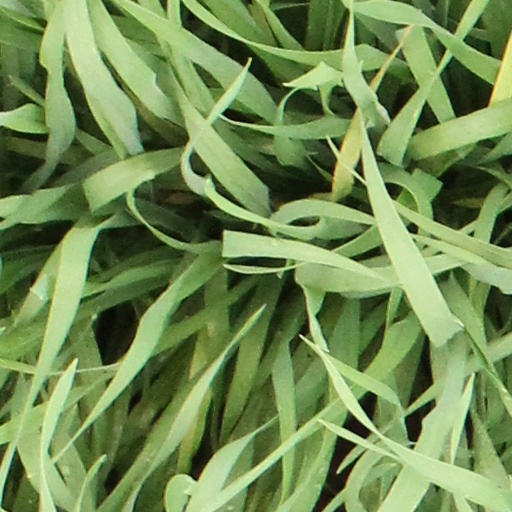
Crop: wheat